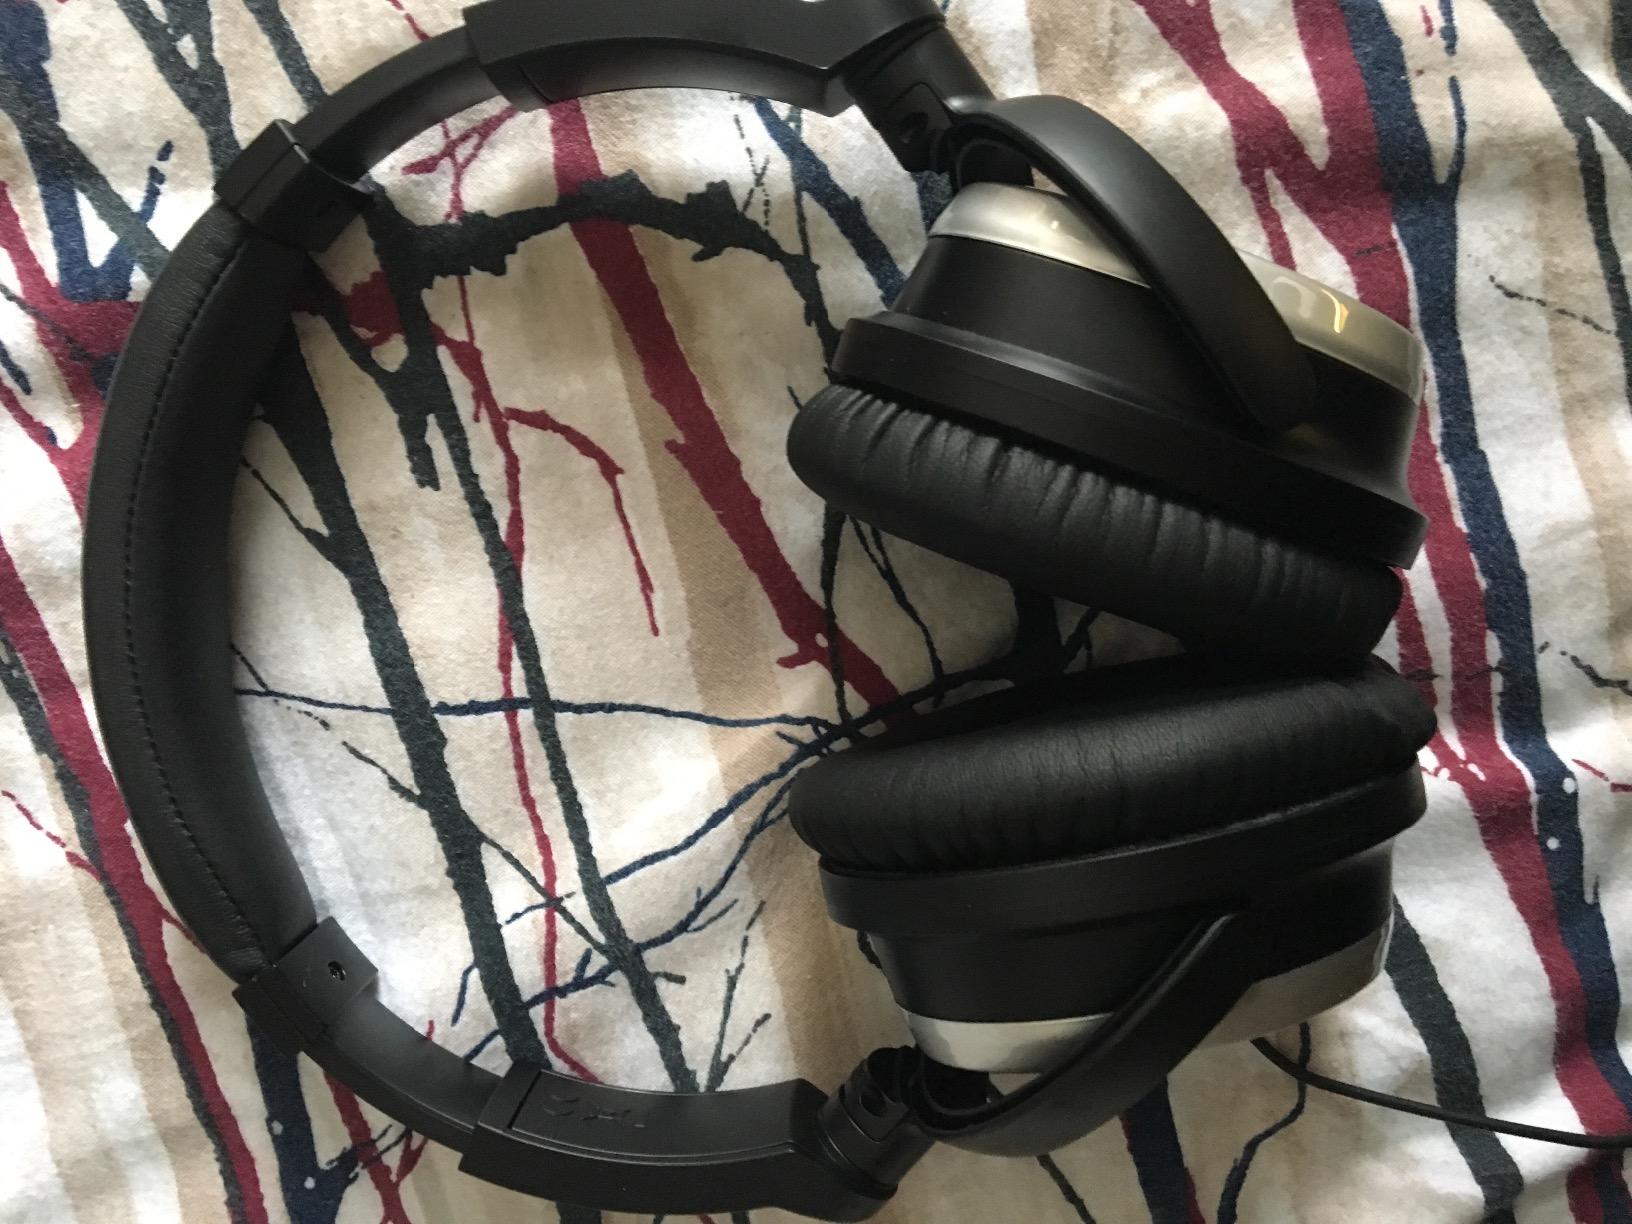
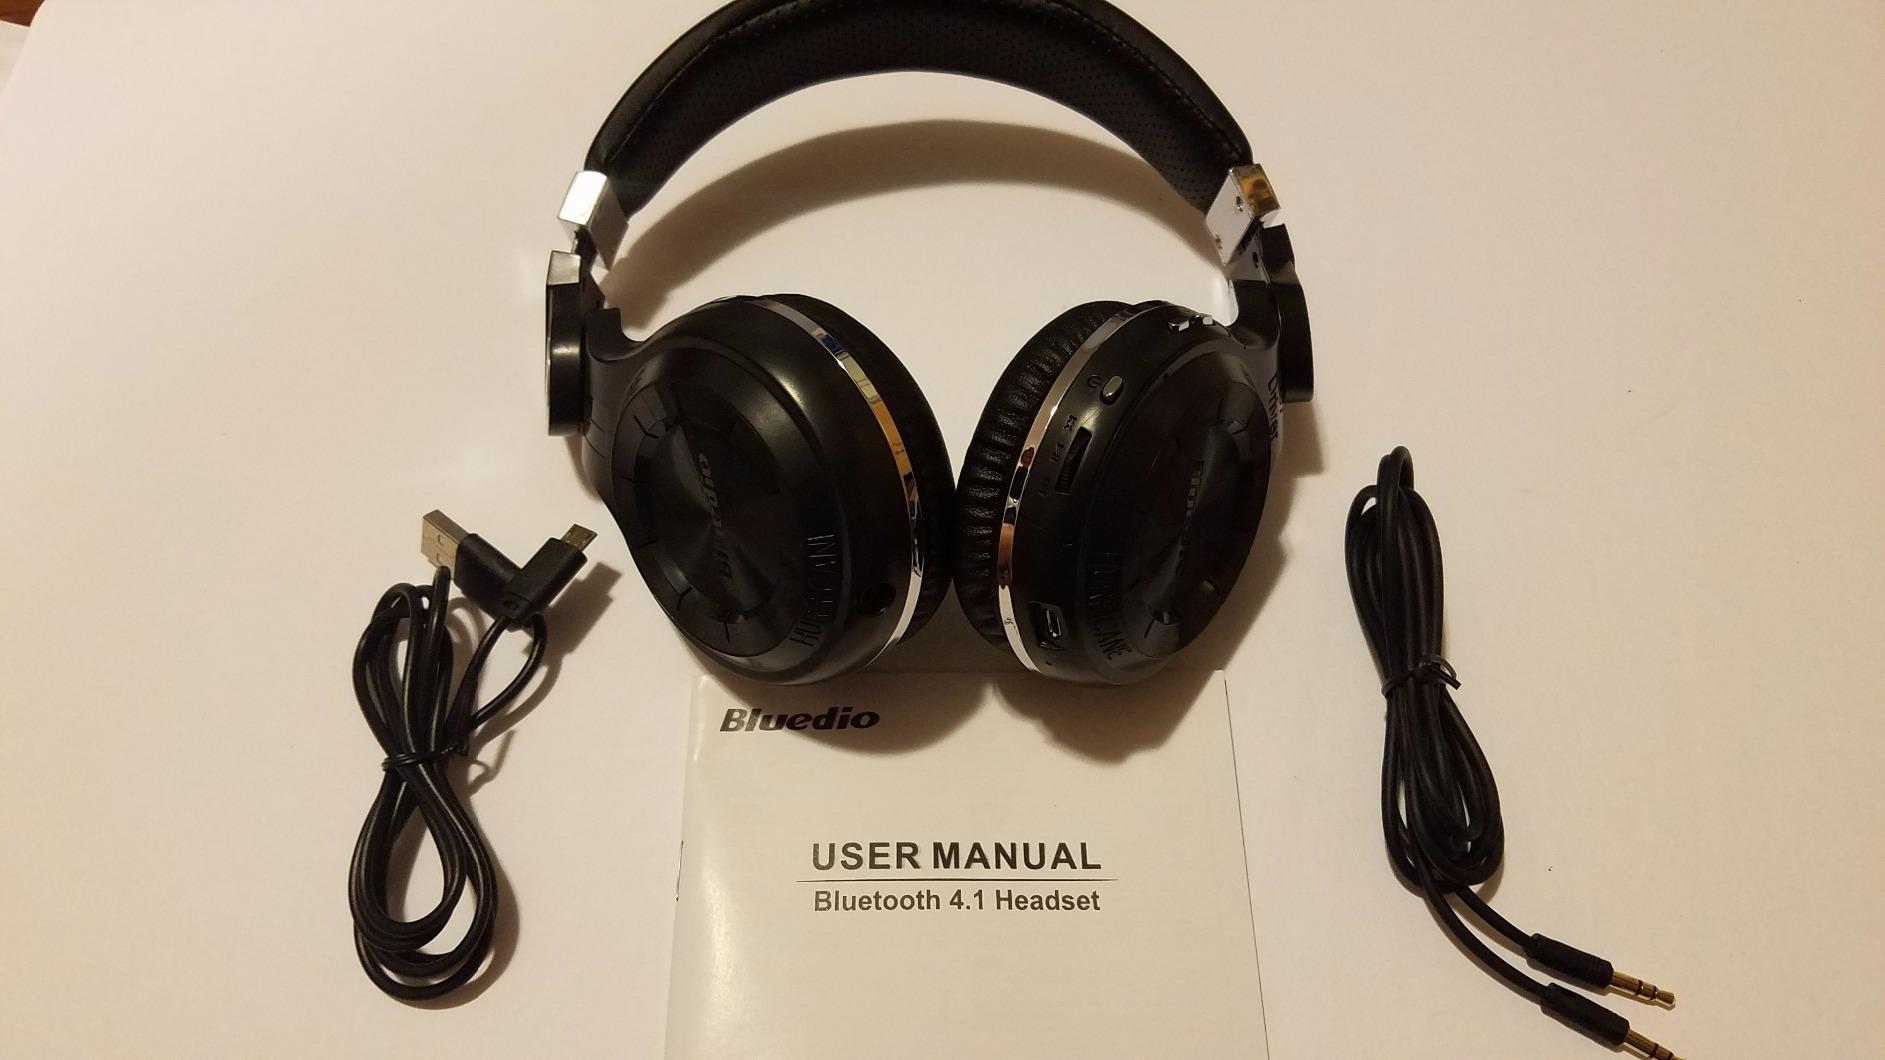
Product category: headphones
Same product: no